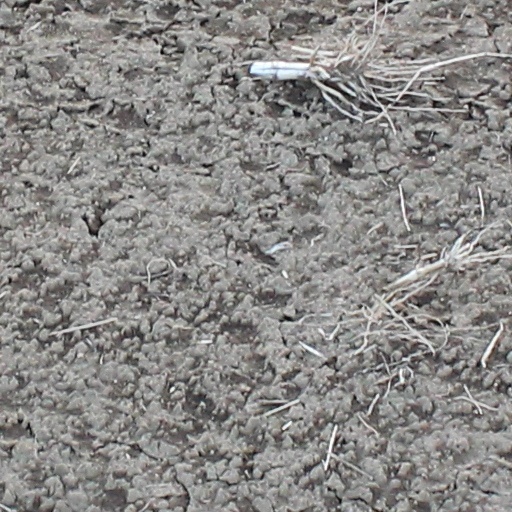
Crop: wheat